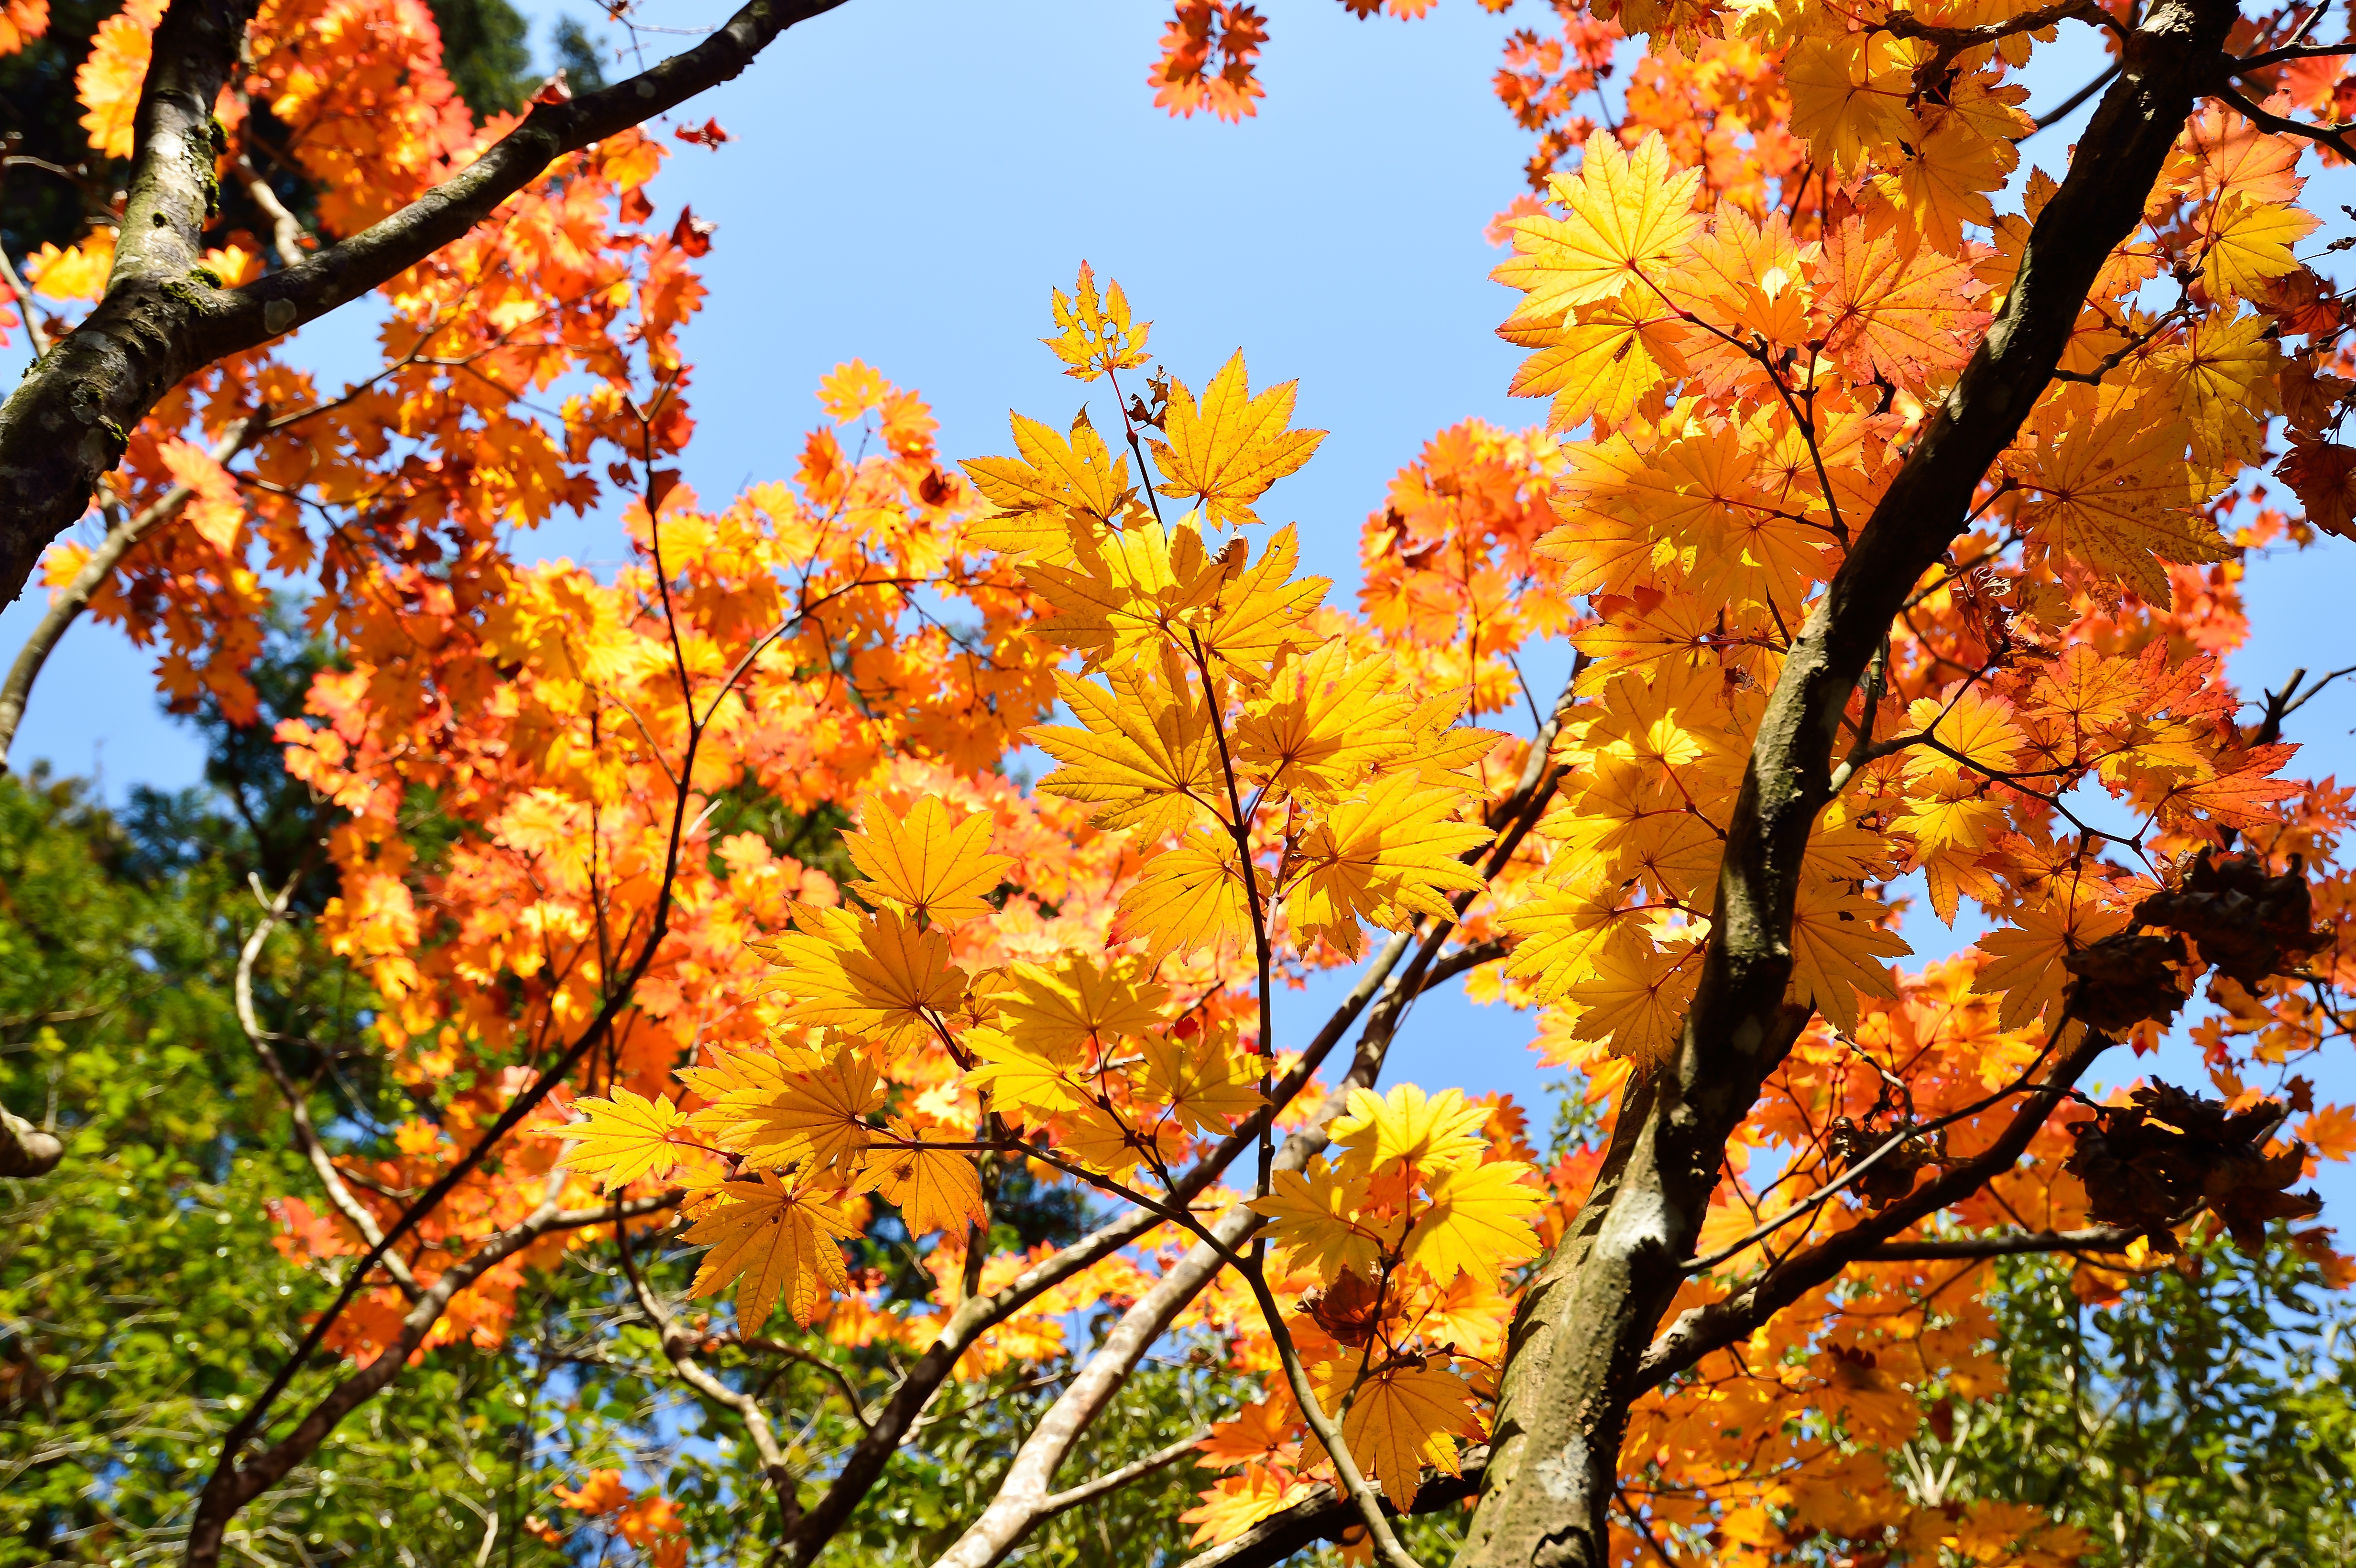
landscape, tree, branch, plant, wood, countryside, sunlight, leaf, flower, natural, autumn, japan, season, maple tree, blue sky, leaves, sunny, deciduous, maples, japanese style, k, autumnal leaves, fall of japan, arboretum, flowering plant, woody plant, land plant